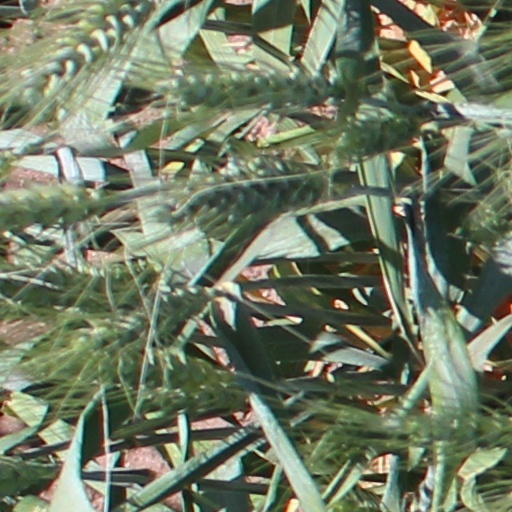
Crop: wheat